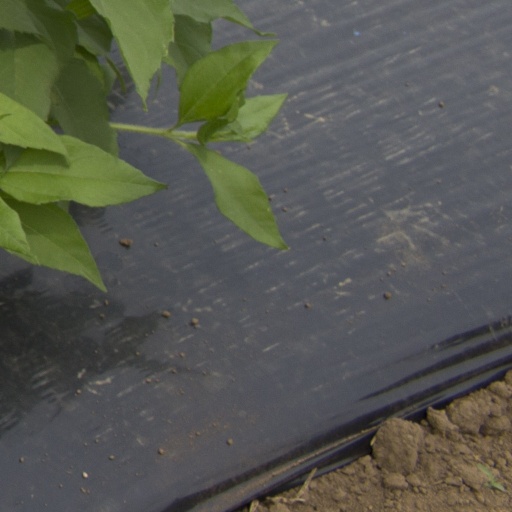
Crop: Jerusalem artichoke